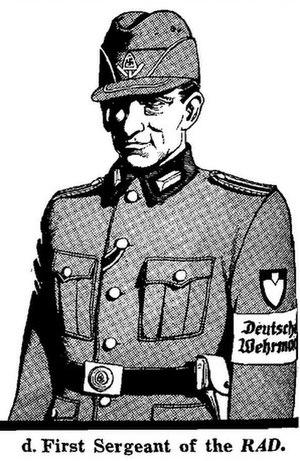
Représentation américaine d'un sergent du Reichsarbeitsdienst
Le Reichsarbeitsdienst était une organisation de l'appareil du pouvoir national-socialiste du Troisième Reich créé en 1933. À partir de juin 1935 chaque jeune homme et jeune fille étaient obligés d'effectuer un service de travail de six mois qui précédait le service militaire.